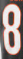
Number: 8